Scandinavian Academy of Fashion Design

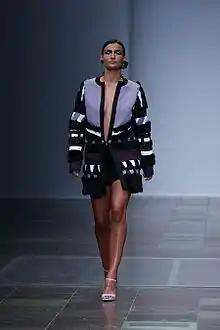
SAFD fashion show during Copenhagen Fashion Week

SAFD is a member of the network organization Danish Fashion Institute, which was founded by and for the Danish fashion industry. This means that members are helping to support the vision to strengthen the industry and get Danish fashion positioned internationally. It is also part of a strong network, where the best of Danish fashion are represented.